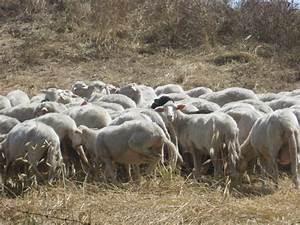
sheep